Everhard II van Limburg Hohenlimburg

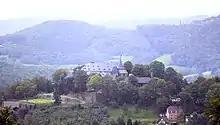
Castle Hohenlimburg on the Schliepenberg

In May 1330 a legal dispute arose between the second cousins the lords of Limburg Stirum and the lord of Broich. The dispute was about the patronage of the church of Mülheim. At the request of mediators, after examining old rights, the judge of Kettwick on May 29, 1330, ruled in favor of Count Diederik von Limburg Hohenlimburor a long time to come. This lasted until the 17th century when it turned out that there was a country-administrative political element too. In 1333 the Limburg father and son were involved as mediators in a conflict within the family von Münster about land property involving their sister Else, her children and her husband Herman von Münster.